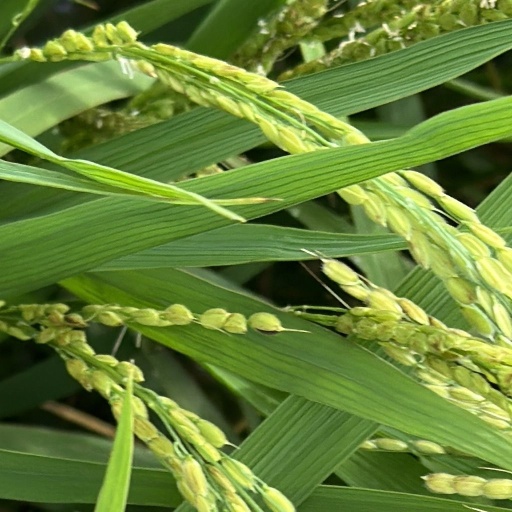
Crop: rice